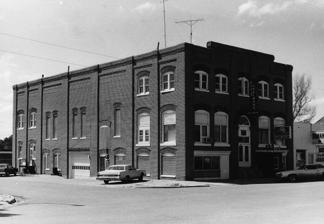
Building: Pospeshil Theatre
Country: United States of America
Year built: 1906
United States historic place Pospeshil Theatre Formerly listed on the U.S. National Register of Historic Places The theater in 1987 Location 123 Broadway, Bloomfield, Nebraska Coordinates 42°35′53″N 97°38′44″W / 42.598056°N 97.645556°W / 42.598056; -97.645556 Area less than one acre Built 1906 Architectural style Two-part commercial block MPS Opera House Buildings in Nebraska 1867-1917 MPS NRHP reference No. 88000935 Significant dates Added to NRHP September 28, 1988 Removed from NRHP March 25, 2019 The Pospeshil Theatre in Bloomfield, Nebraska was built in 1906.  It was listed on the National Register of Historic Places in 1988, and was delisted in 2019. It was a two-part commercial block building that was located at the northwest corner of Grant St. and S. Broadway.  The building was 114 by 50 feet (35 m × 15 m) in plan. It was "utilitarian in appearance" except for having "red brick arches over its windows and red brick ridges along the top of the building." The building was deemed significant in the area of social history and performing arts history of Nebraska. It was identified as one of 25 Nebraska historic opera house buildings worthy of intensive study in a 1988 review. The building burned down; Bloomfield's public library was built in 2000 on the former site. References